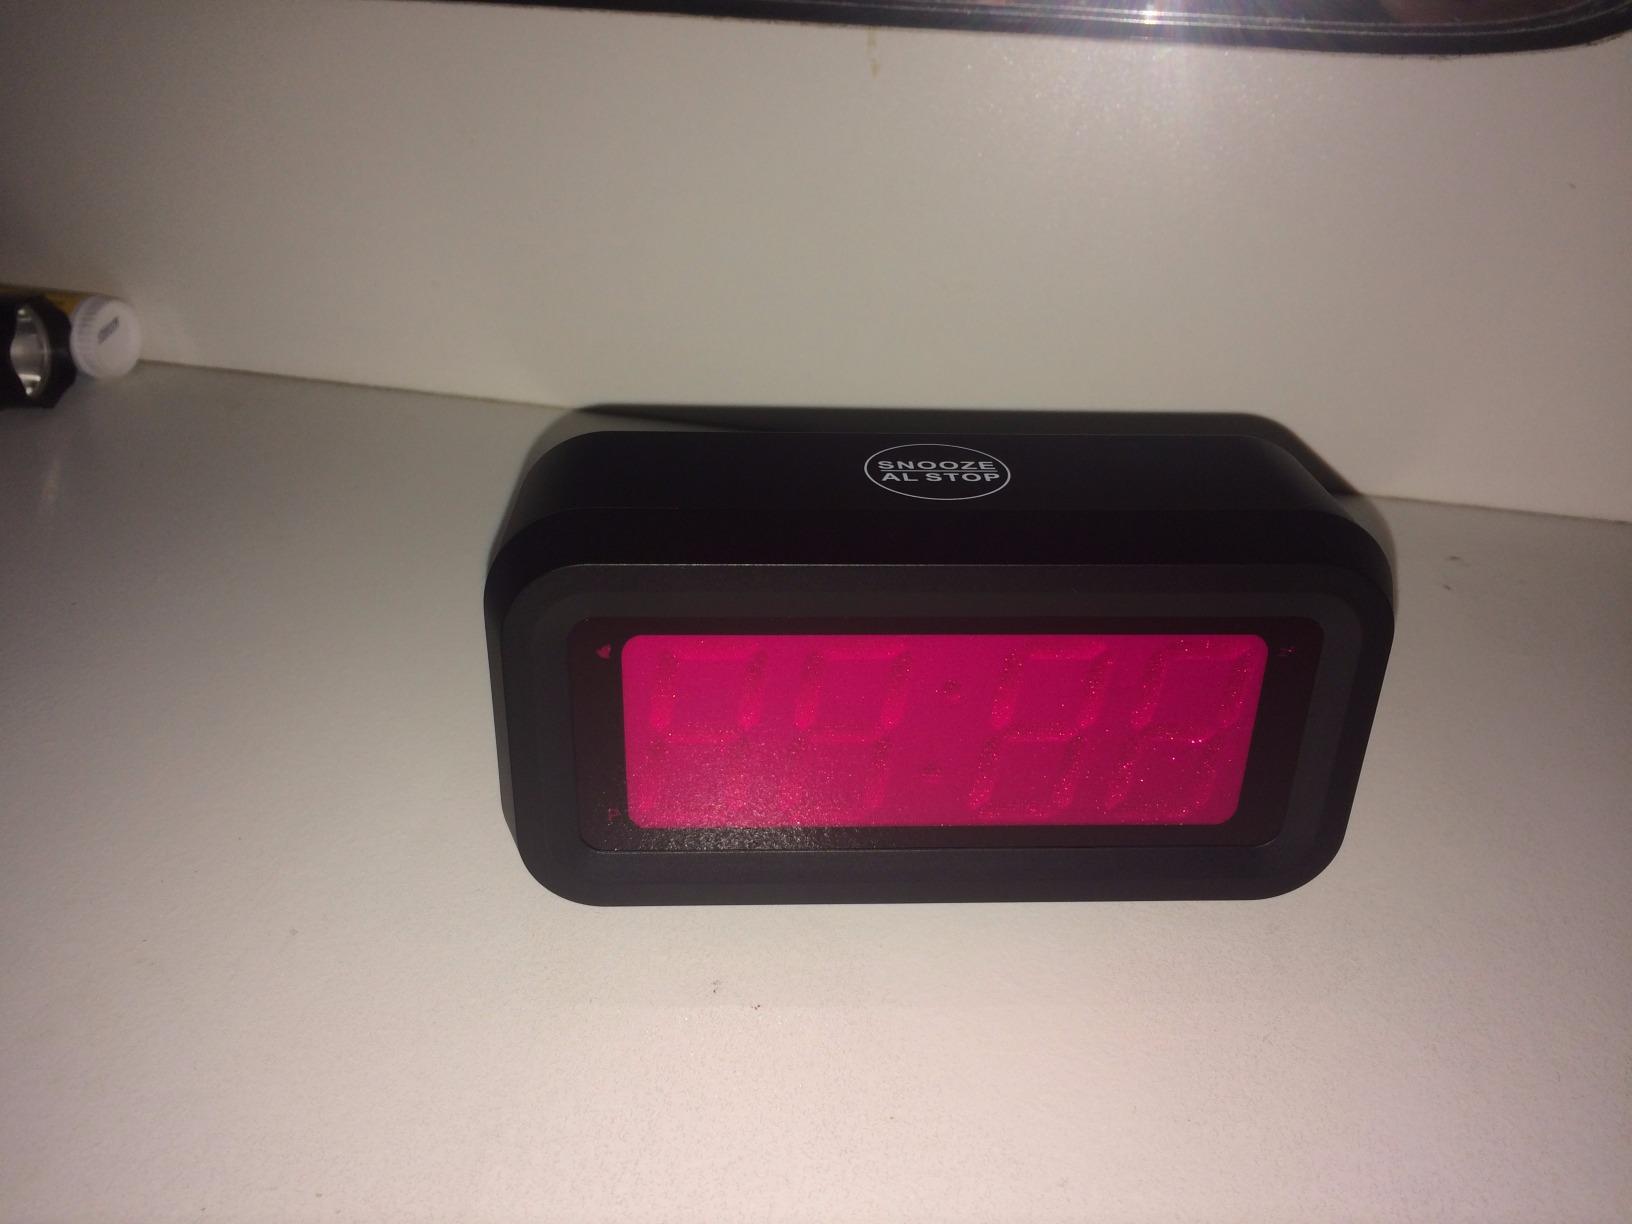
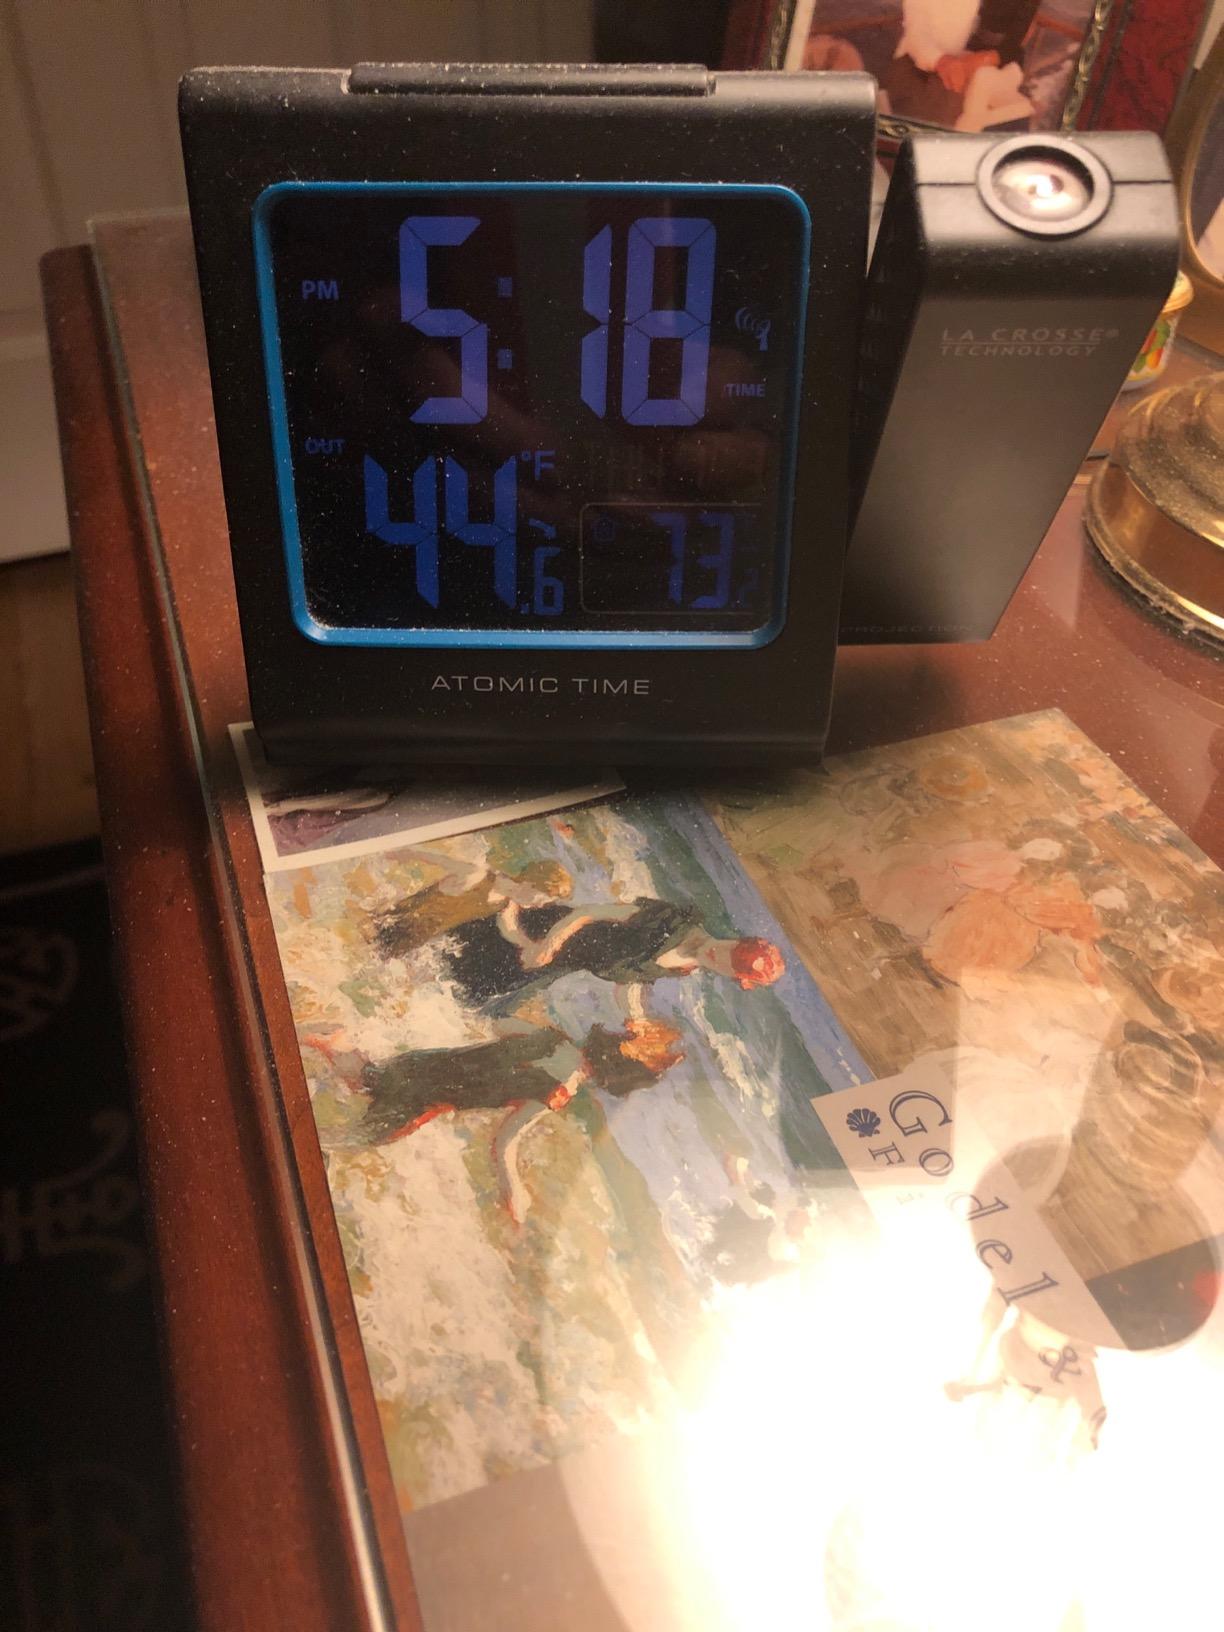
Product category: clock
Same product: no